Magnolia stellata

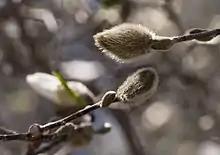
Buds

This shrub grows in height, spreading to in width at maturity. Young plants display upright oval growth, but the plants spread and mound with age.